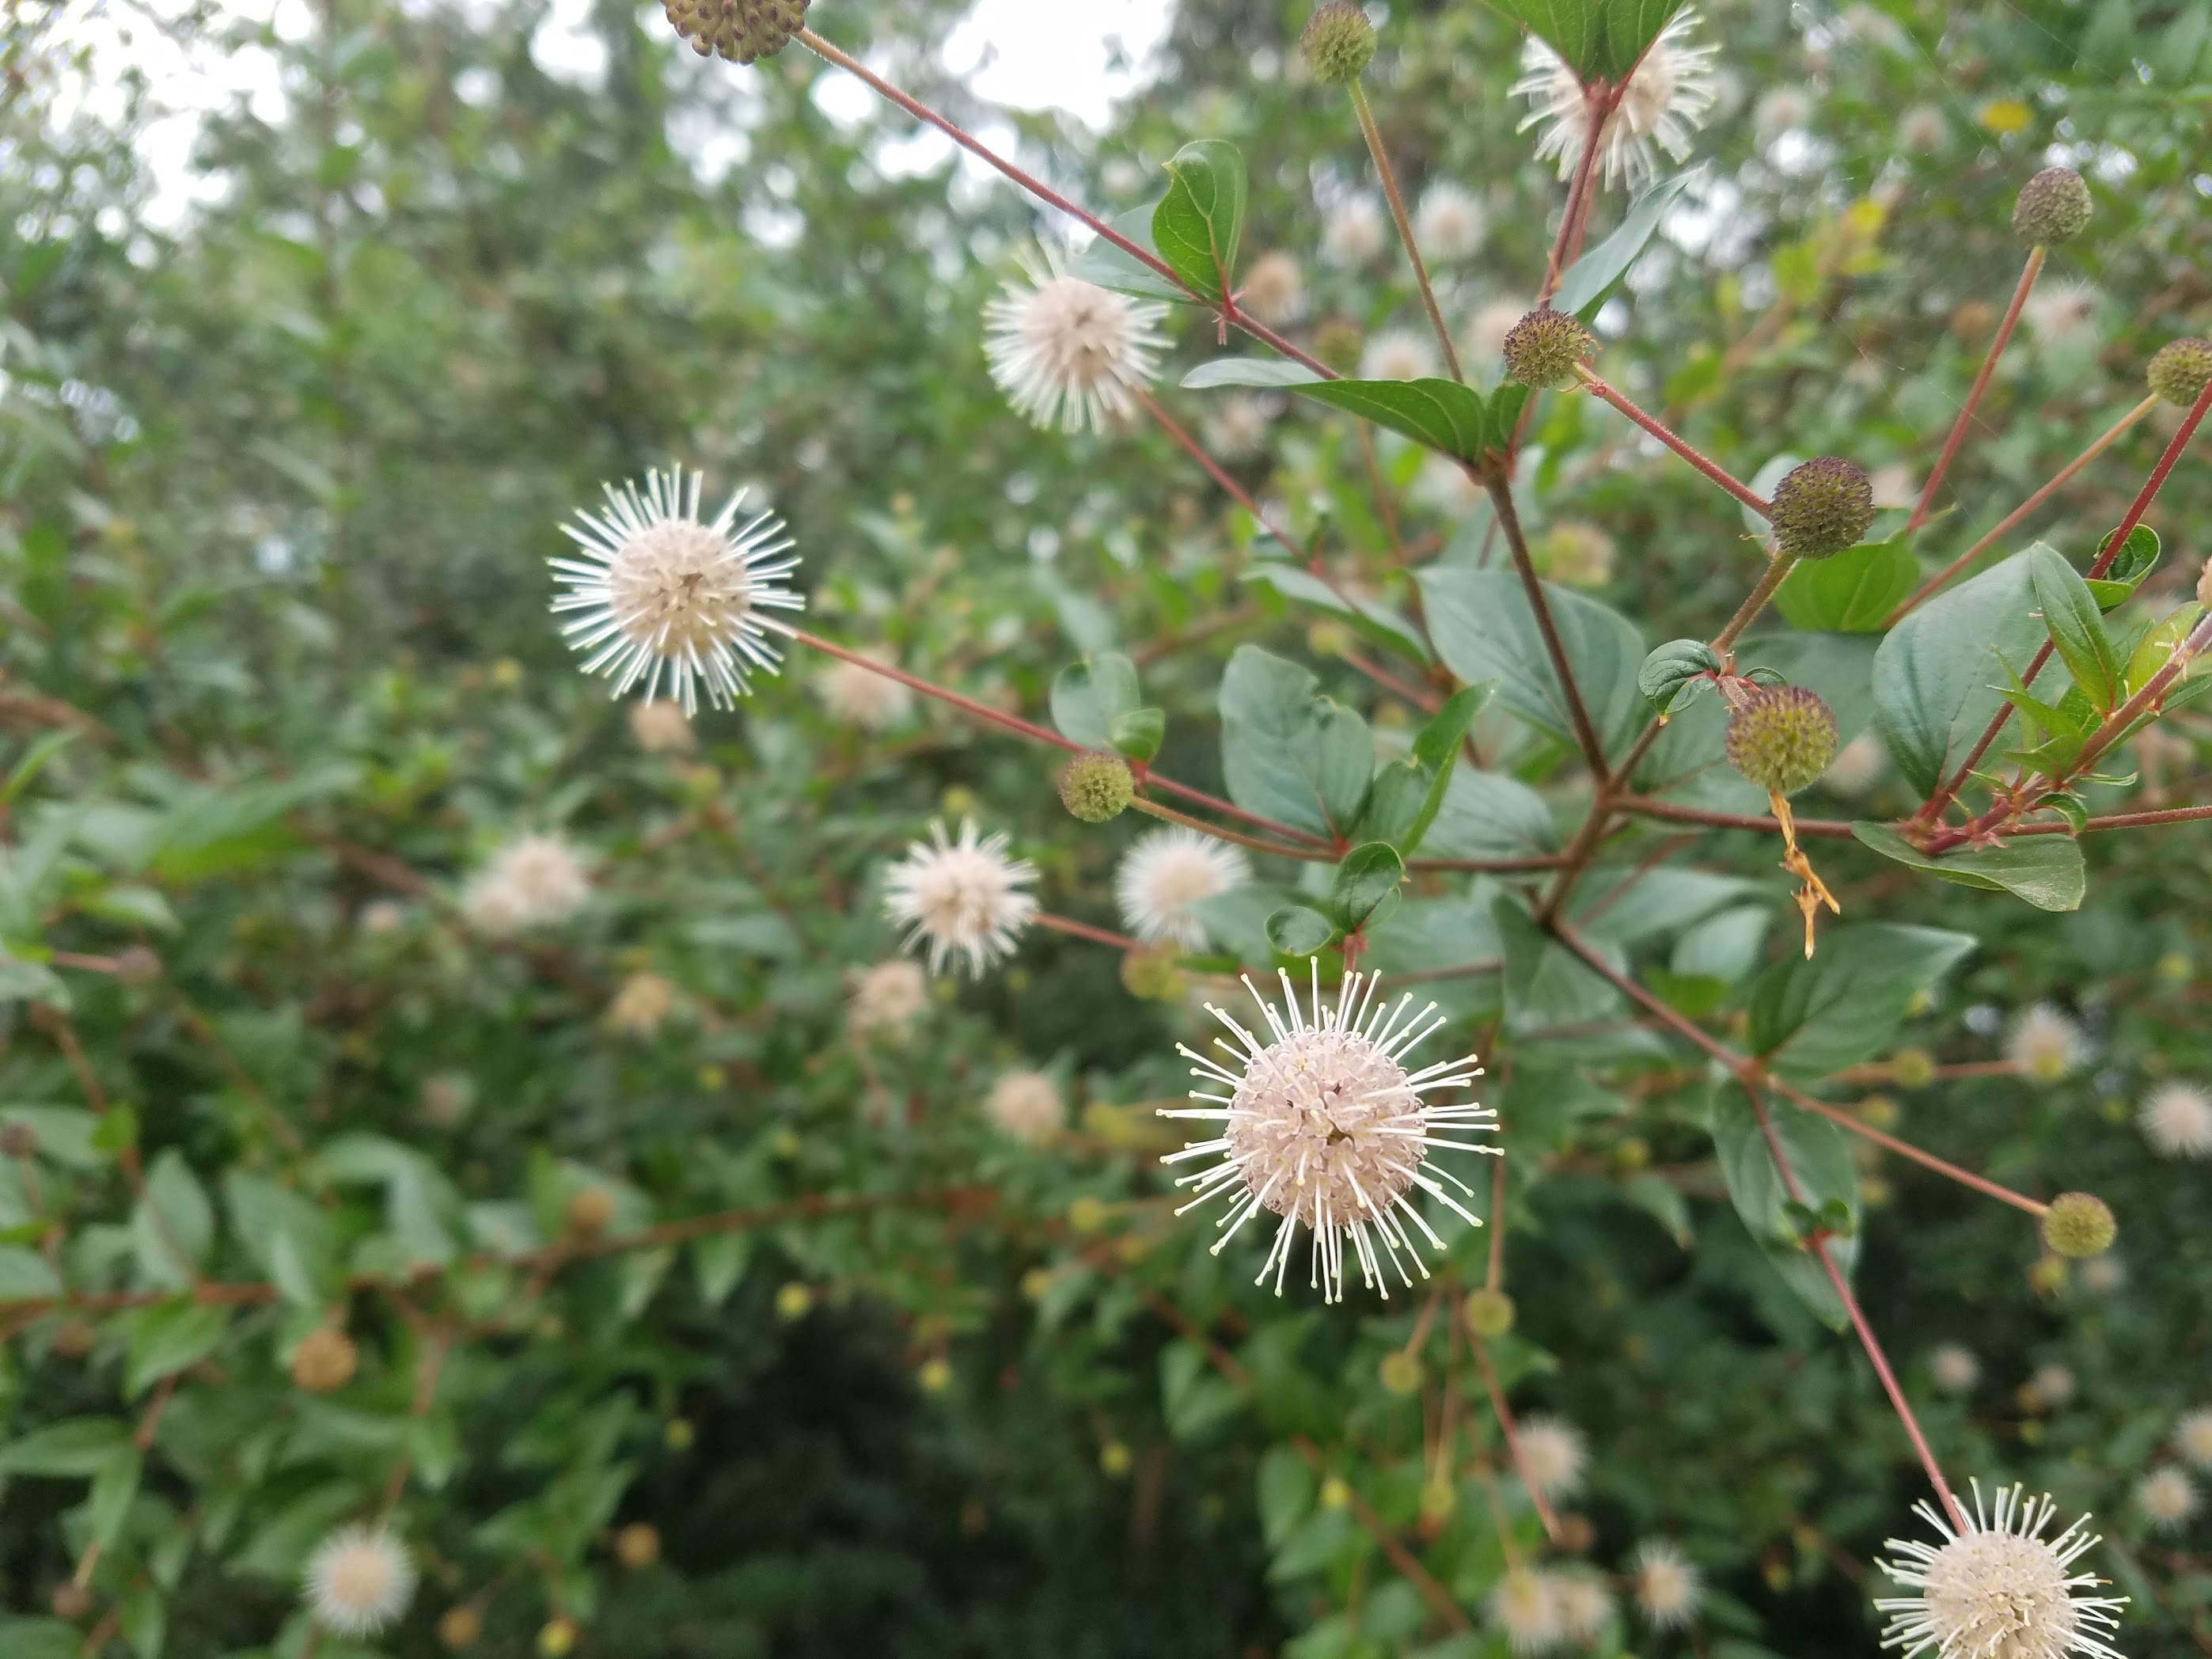
blossom, plant, flower, produce, evergreen, botany, flora, wildflower, shrub, flowering plant, daisy family, subshrub, land plant